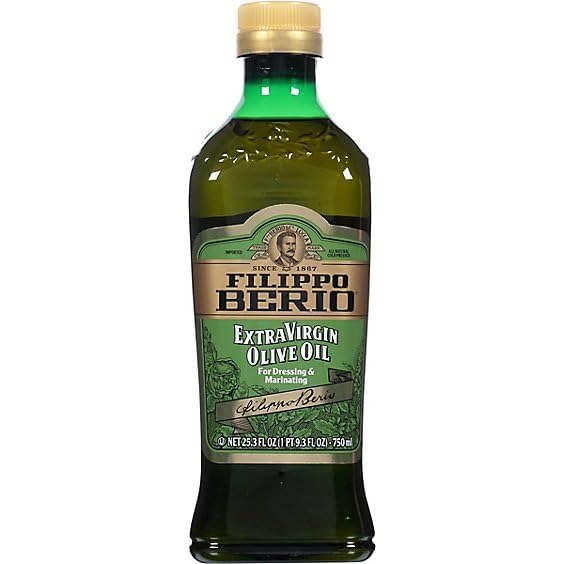
Item Name: Filippo Berio Smooth Extra Virgin Olive Oil, Cold Pressed, 25.3 Fluid Ounces (Pack Of 6)
Bullet Point: Filippo Berio Smooth Extra Virgin Olive Oil, Cold Pressed, 25.3 Fluid Ounces (Pack Of 6)
Value: 151.8
Unit: Fl Oz

Price: 10.97